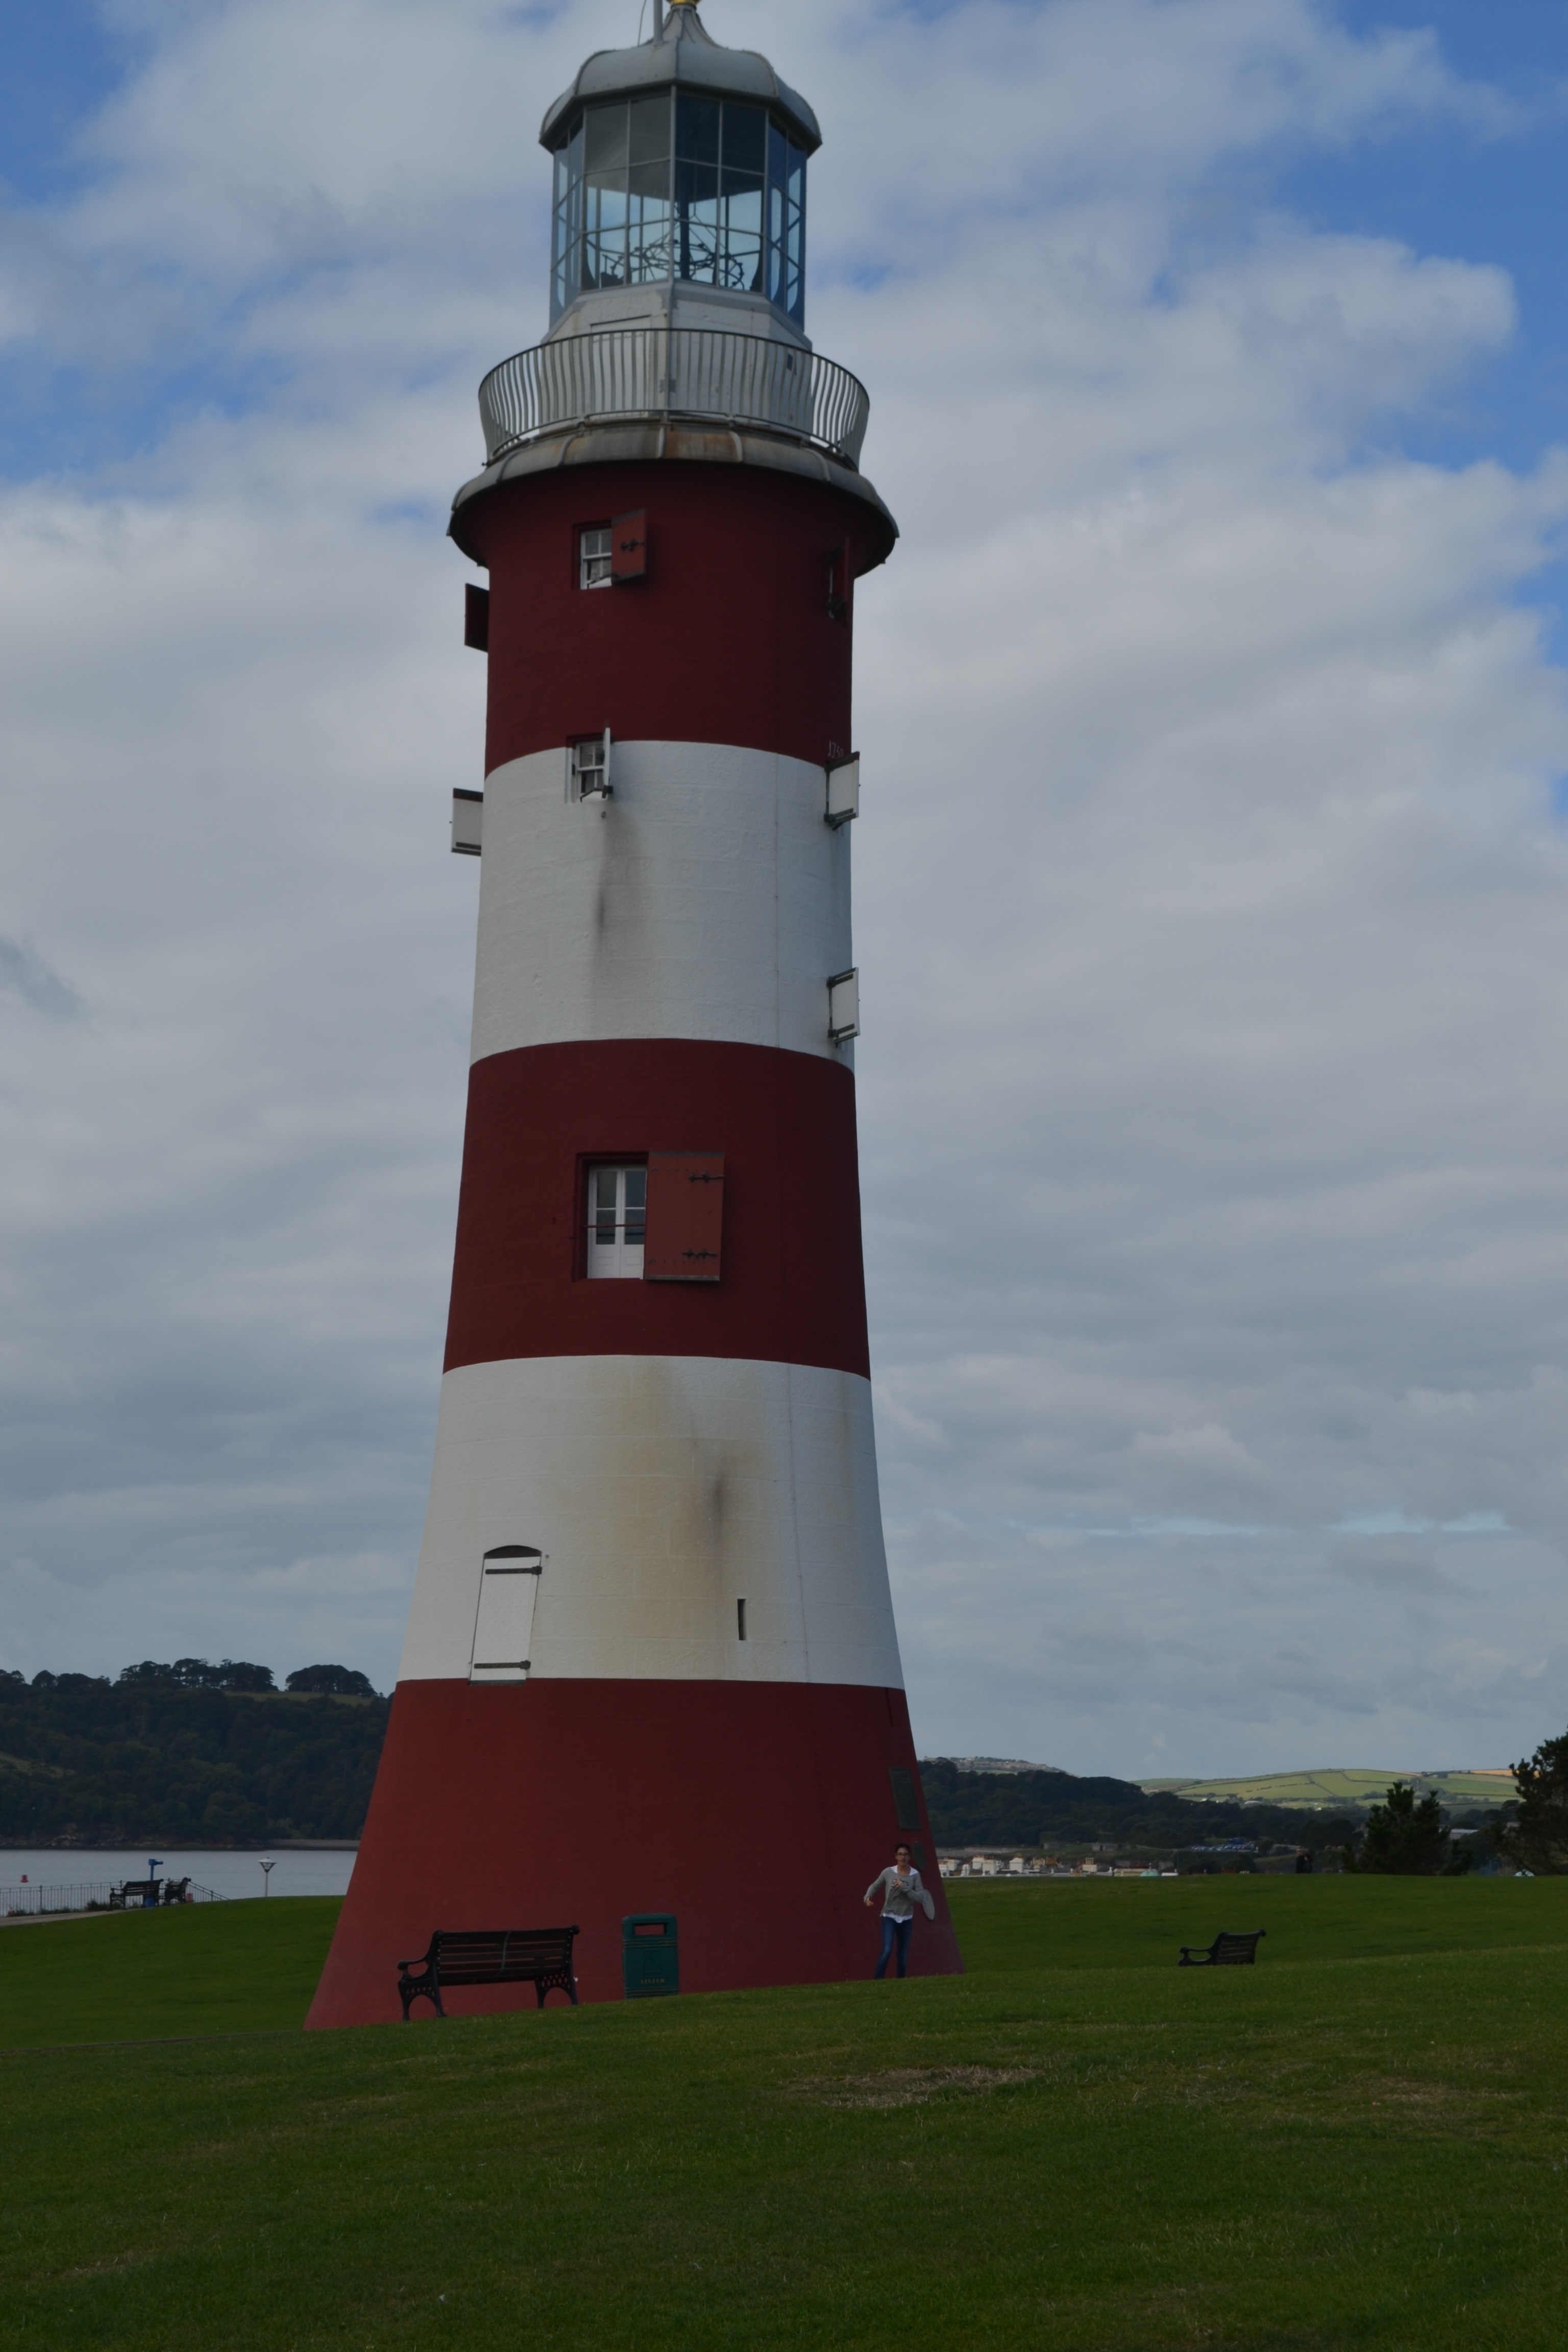
sea, coast, lighthouse, white, red, tower